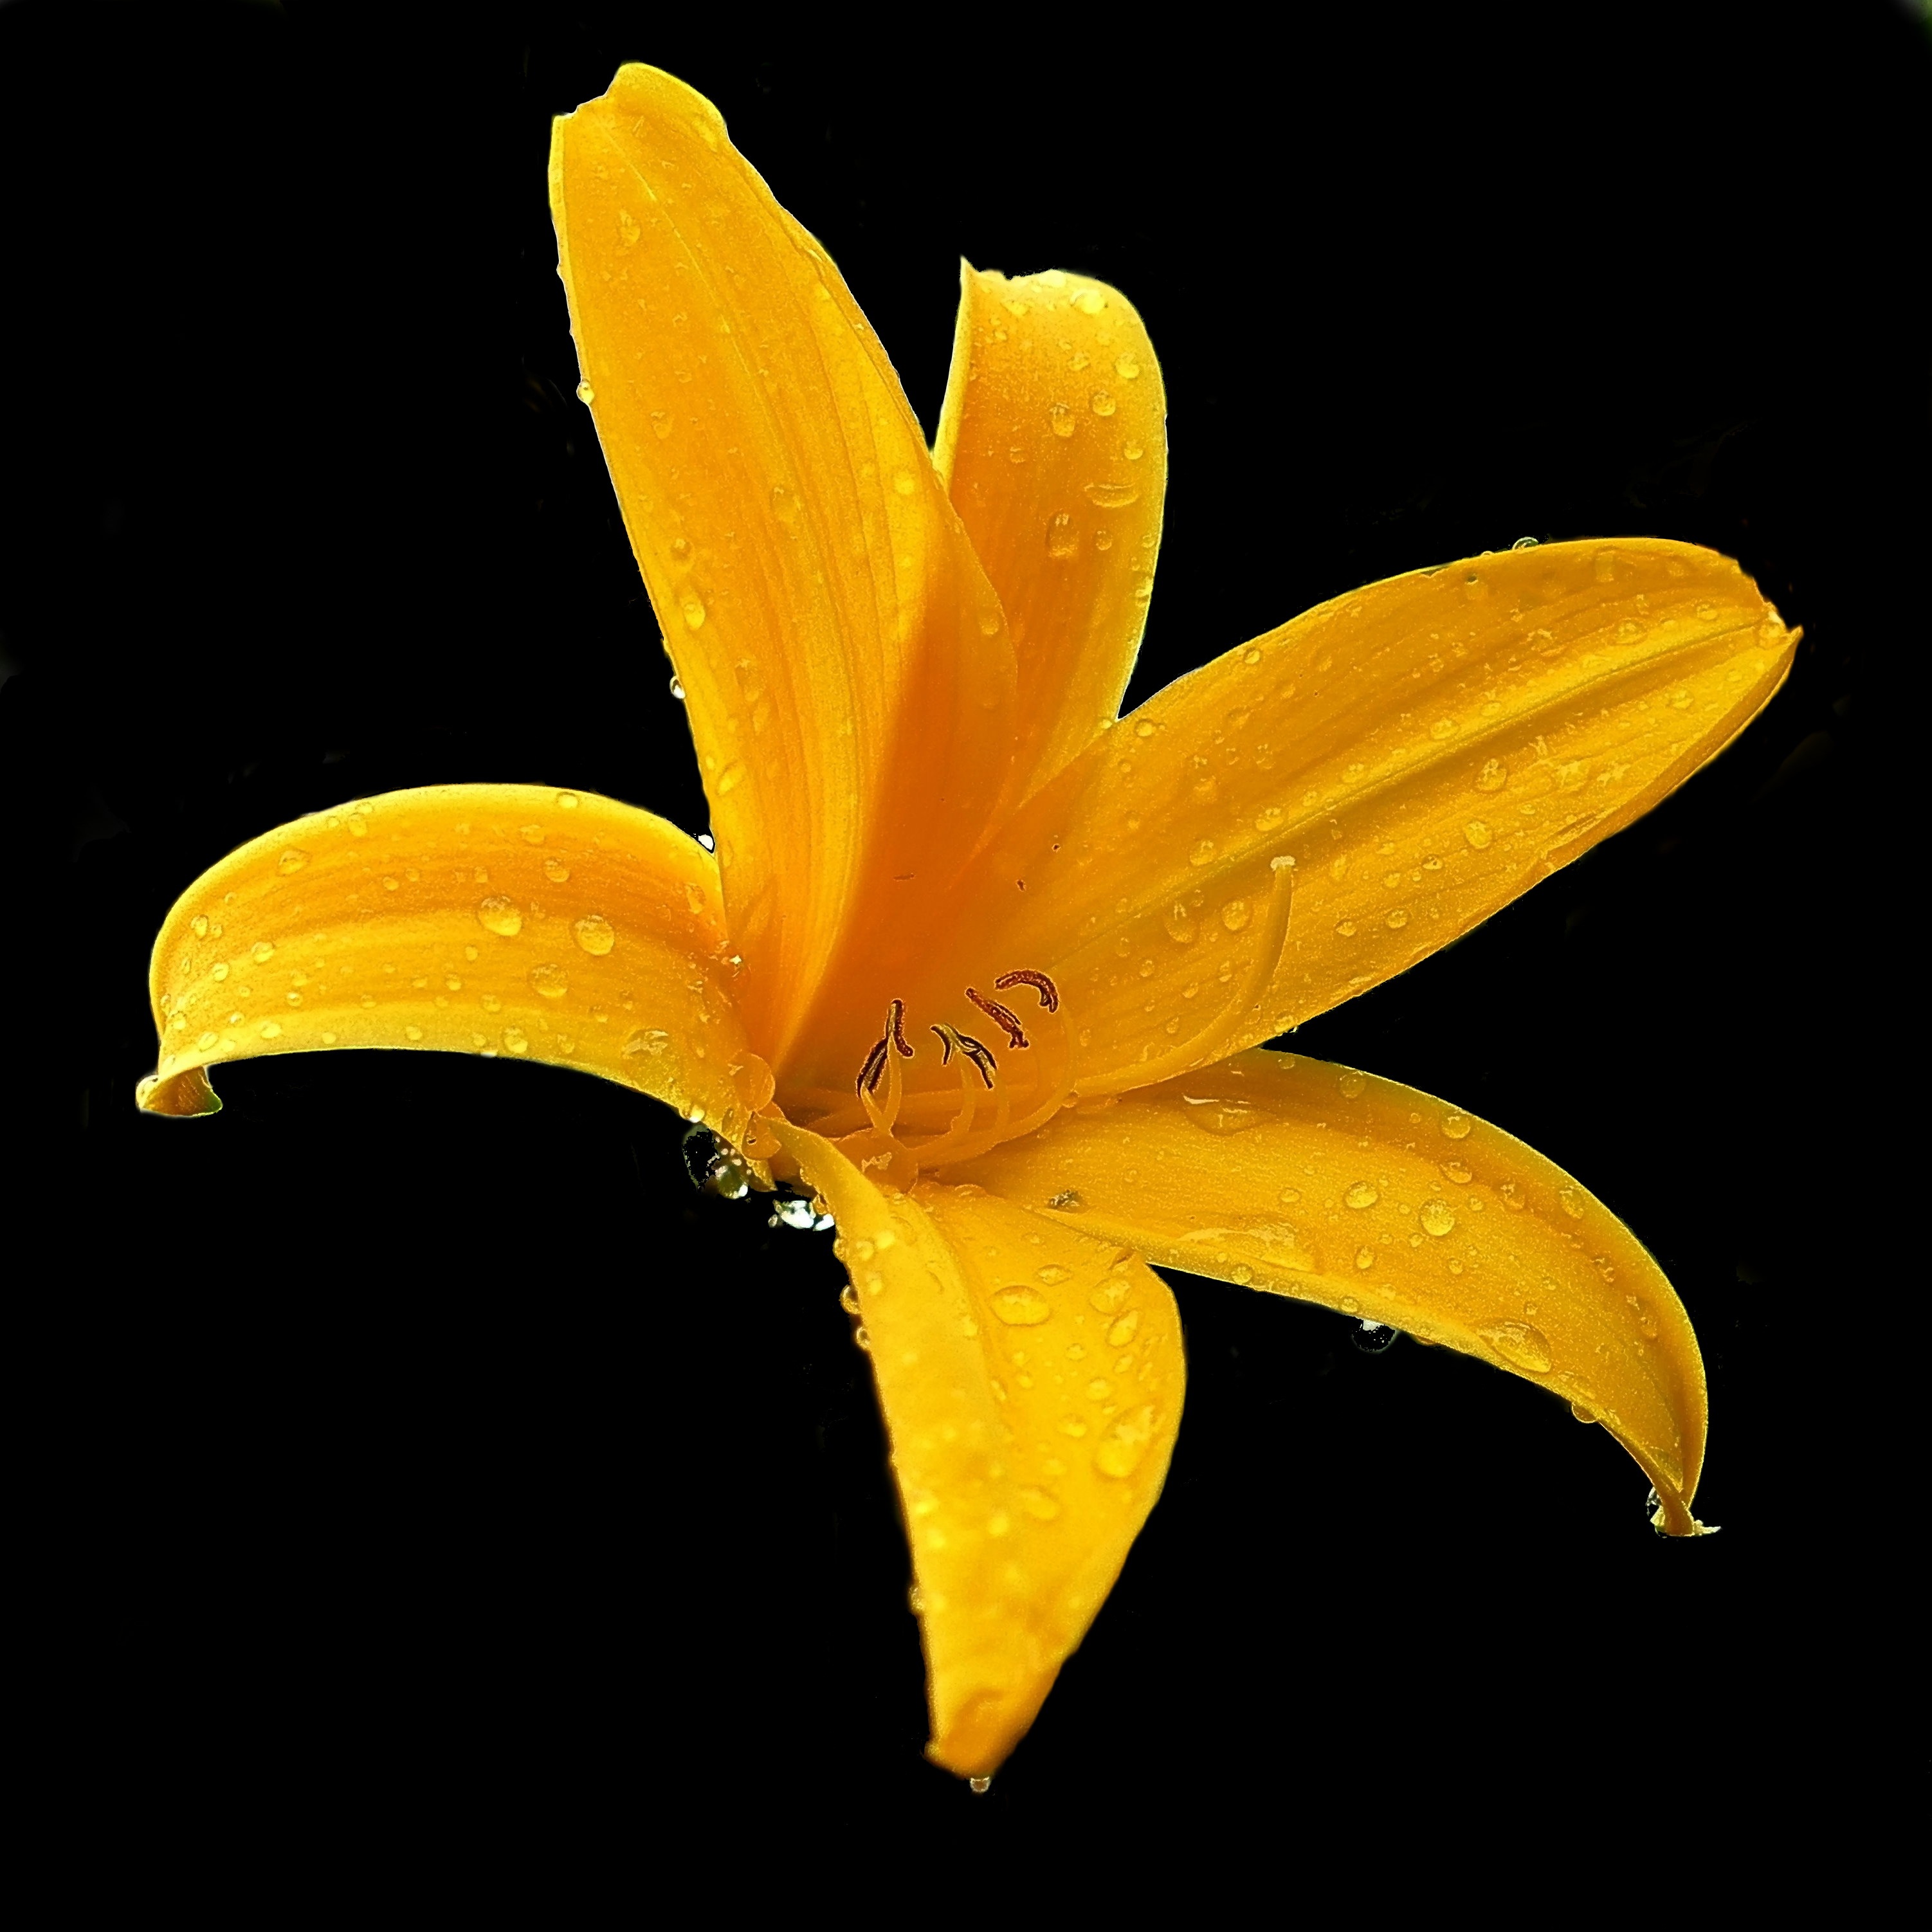
nature, blossom, plant, leaf, flower, petal, bloom, isolated, produce, yellow, garden, close, flora, close up, lily, drop of water, macro photography, flowering plant, lily family, yellow lily, plant stem, land plant